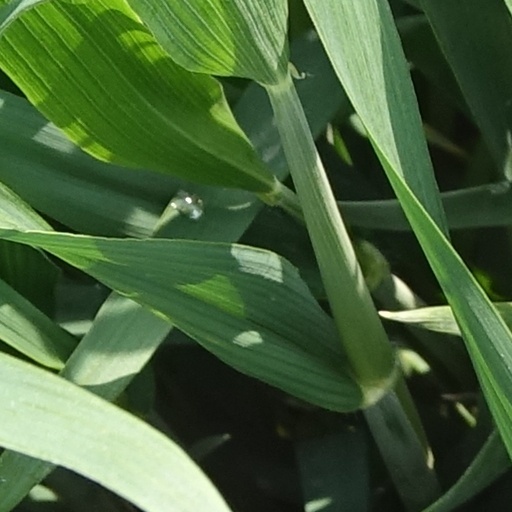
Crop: wheat